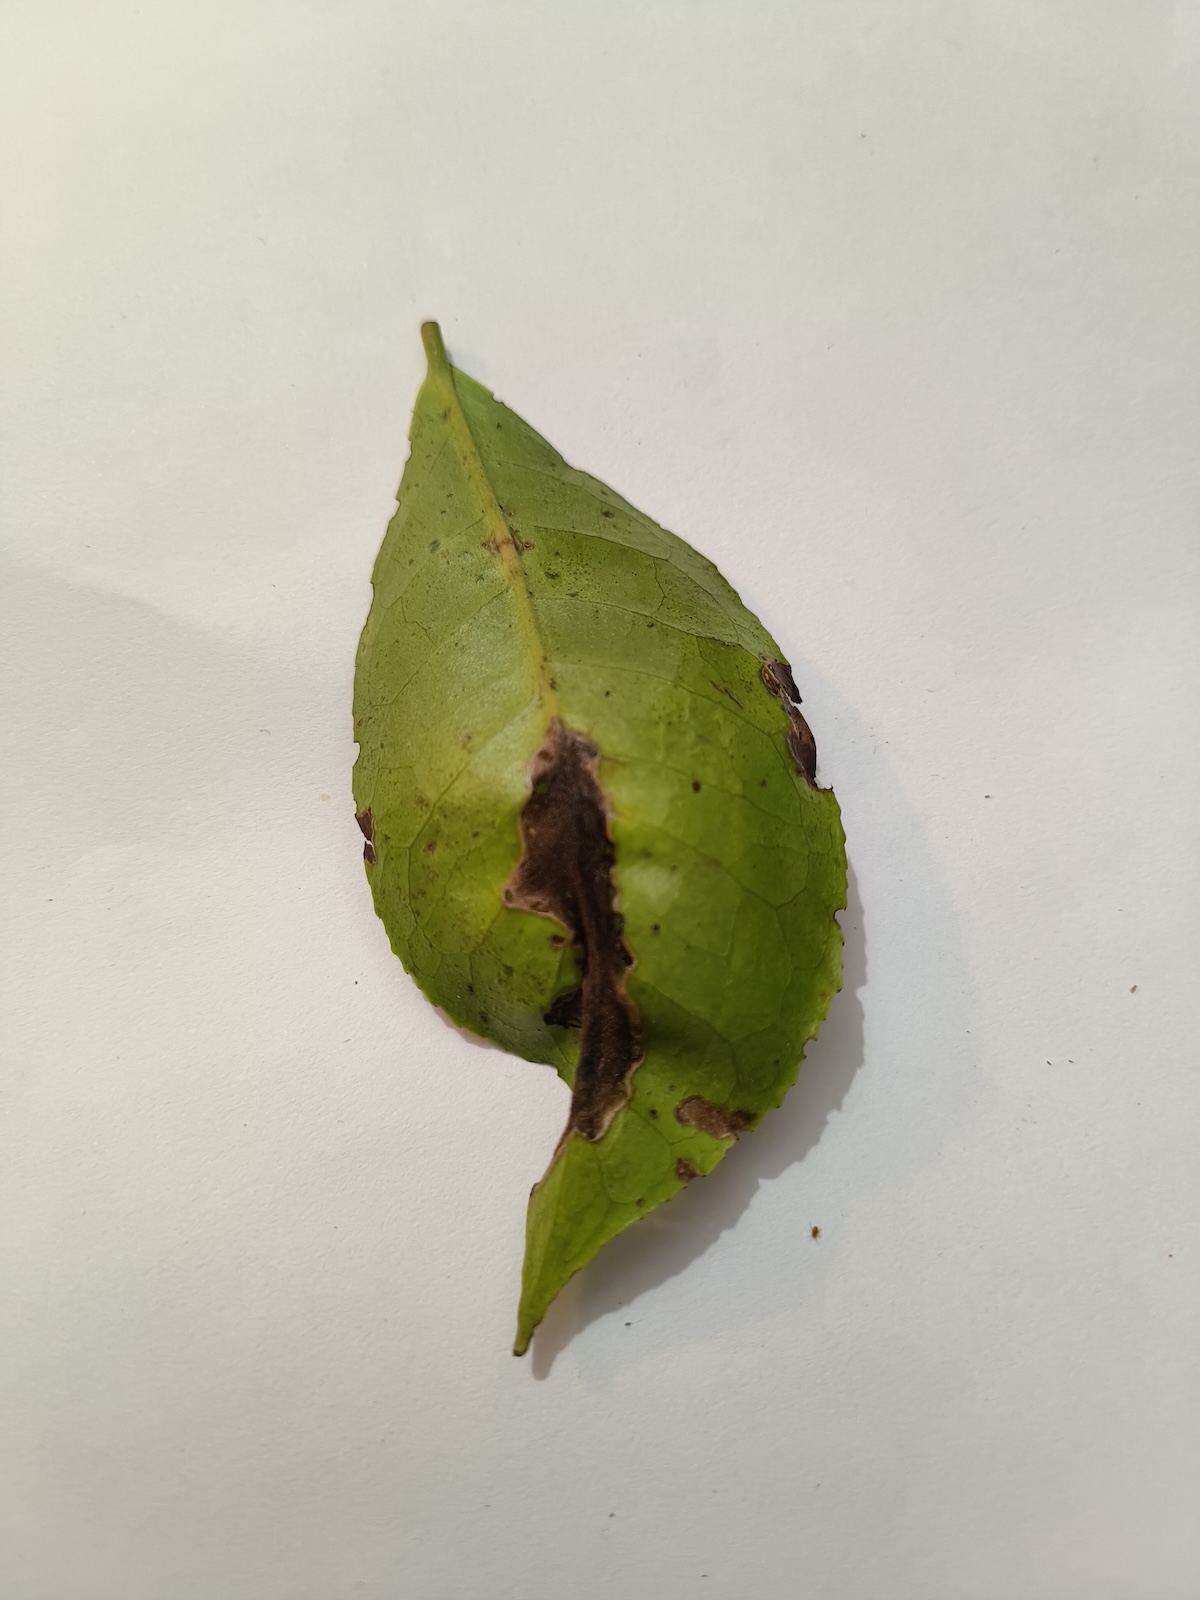
Label: Gray Blight